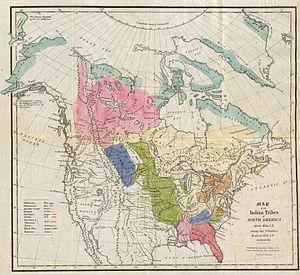
L'histoire des Premières Nations, les premiers occupants du continent nord-américain, au Canada remonte à au moins 12 000 ans. En effet, les Premières Nations s'établissent au travers du territoire canadien entre 40 000 et 10 000 ans av. J.-C. Leur histoire est d'abord caractérisée par une forte adaptation à l'environnement naturel. C'est pourquoi, on peut, selon Alfred Kroeber, distinguer dix aires culturelles autochtones en Amérique du Nord, dont six se trouvent représentées dans le territoire canadien actuel : l'Arctique, la zone subarctique, la côte nord-ouest, le Plateau, les Prairies et les forêts du nord-est. Plusieurs nations se sont développées avec leurs propres langues, cultures, pratiques religieuses et traditions.